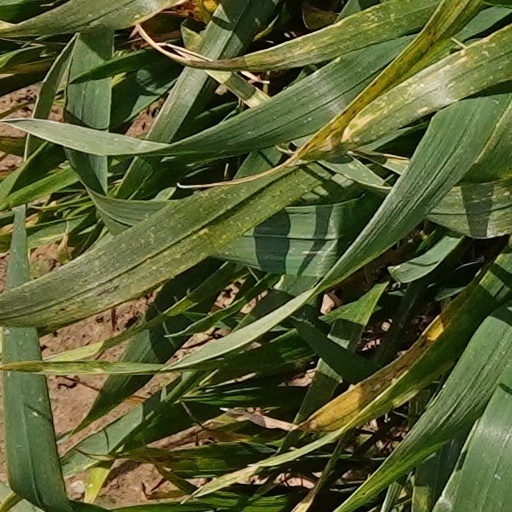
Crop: wheat